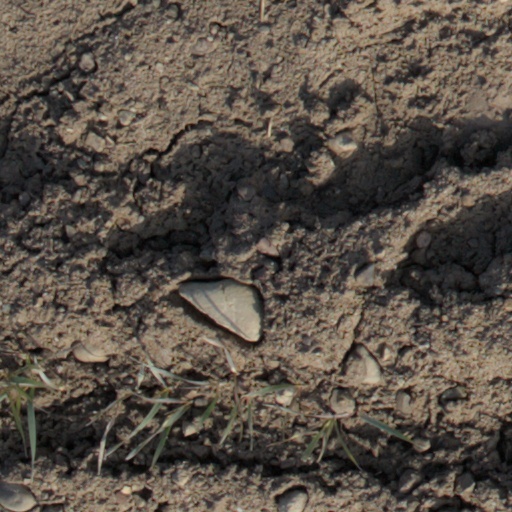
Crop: wheat